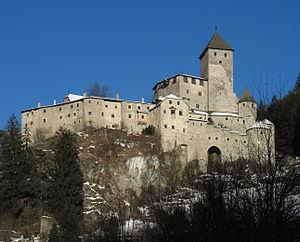
Le château de Tures, à Campo Tures, dans le Trentin-Haut-Adige (Italie). Perspective corrigée avec Hugin, deux rameaux disgracieux effacés. Italiano: Il Castello di Tures. Ελληνικά: Το κάστρο Τουρές στην βορειοανατολική Ιταλία στην επαρχια του Νότιου Τιρόλο, πρώην Αυστριακή επαρχία